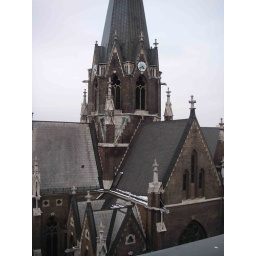
sitting on cristians roof terrace watchin the falcon living in the steeple near westbahnhof